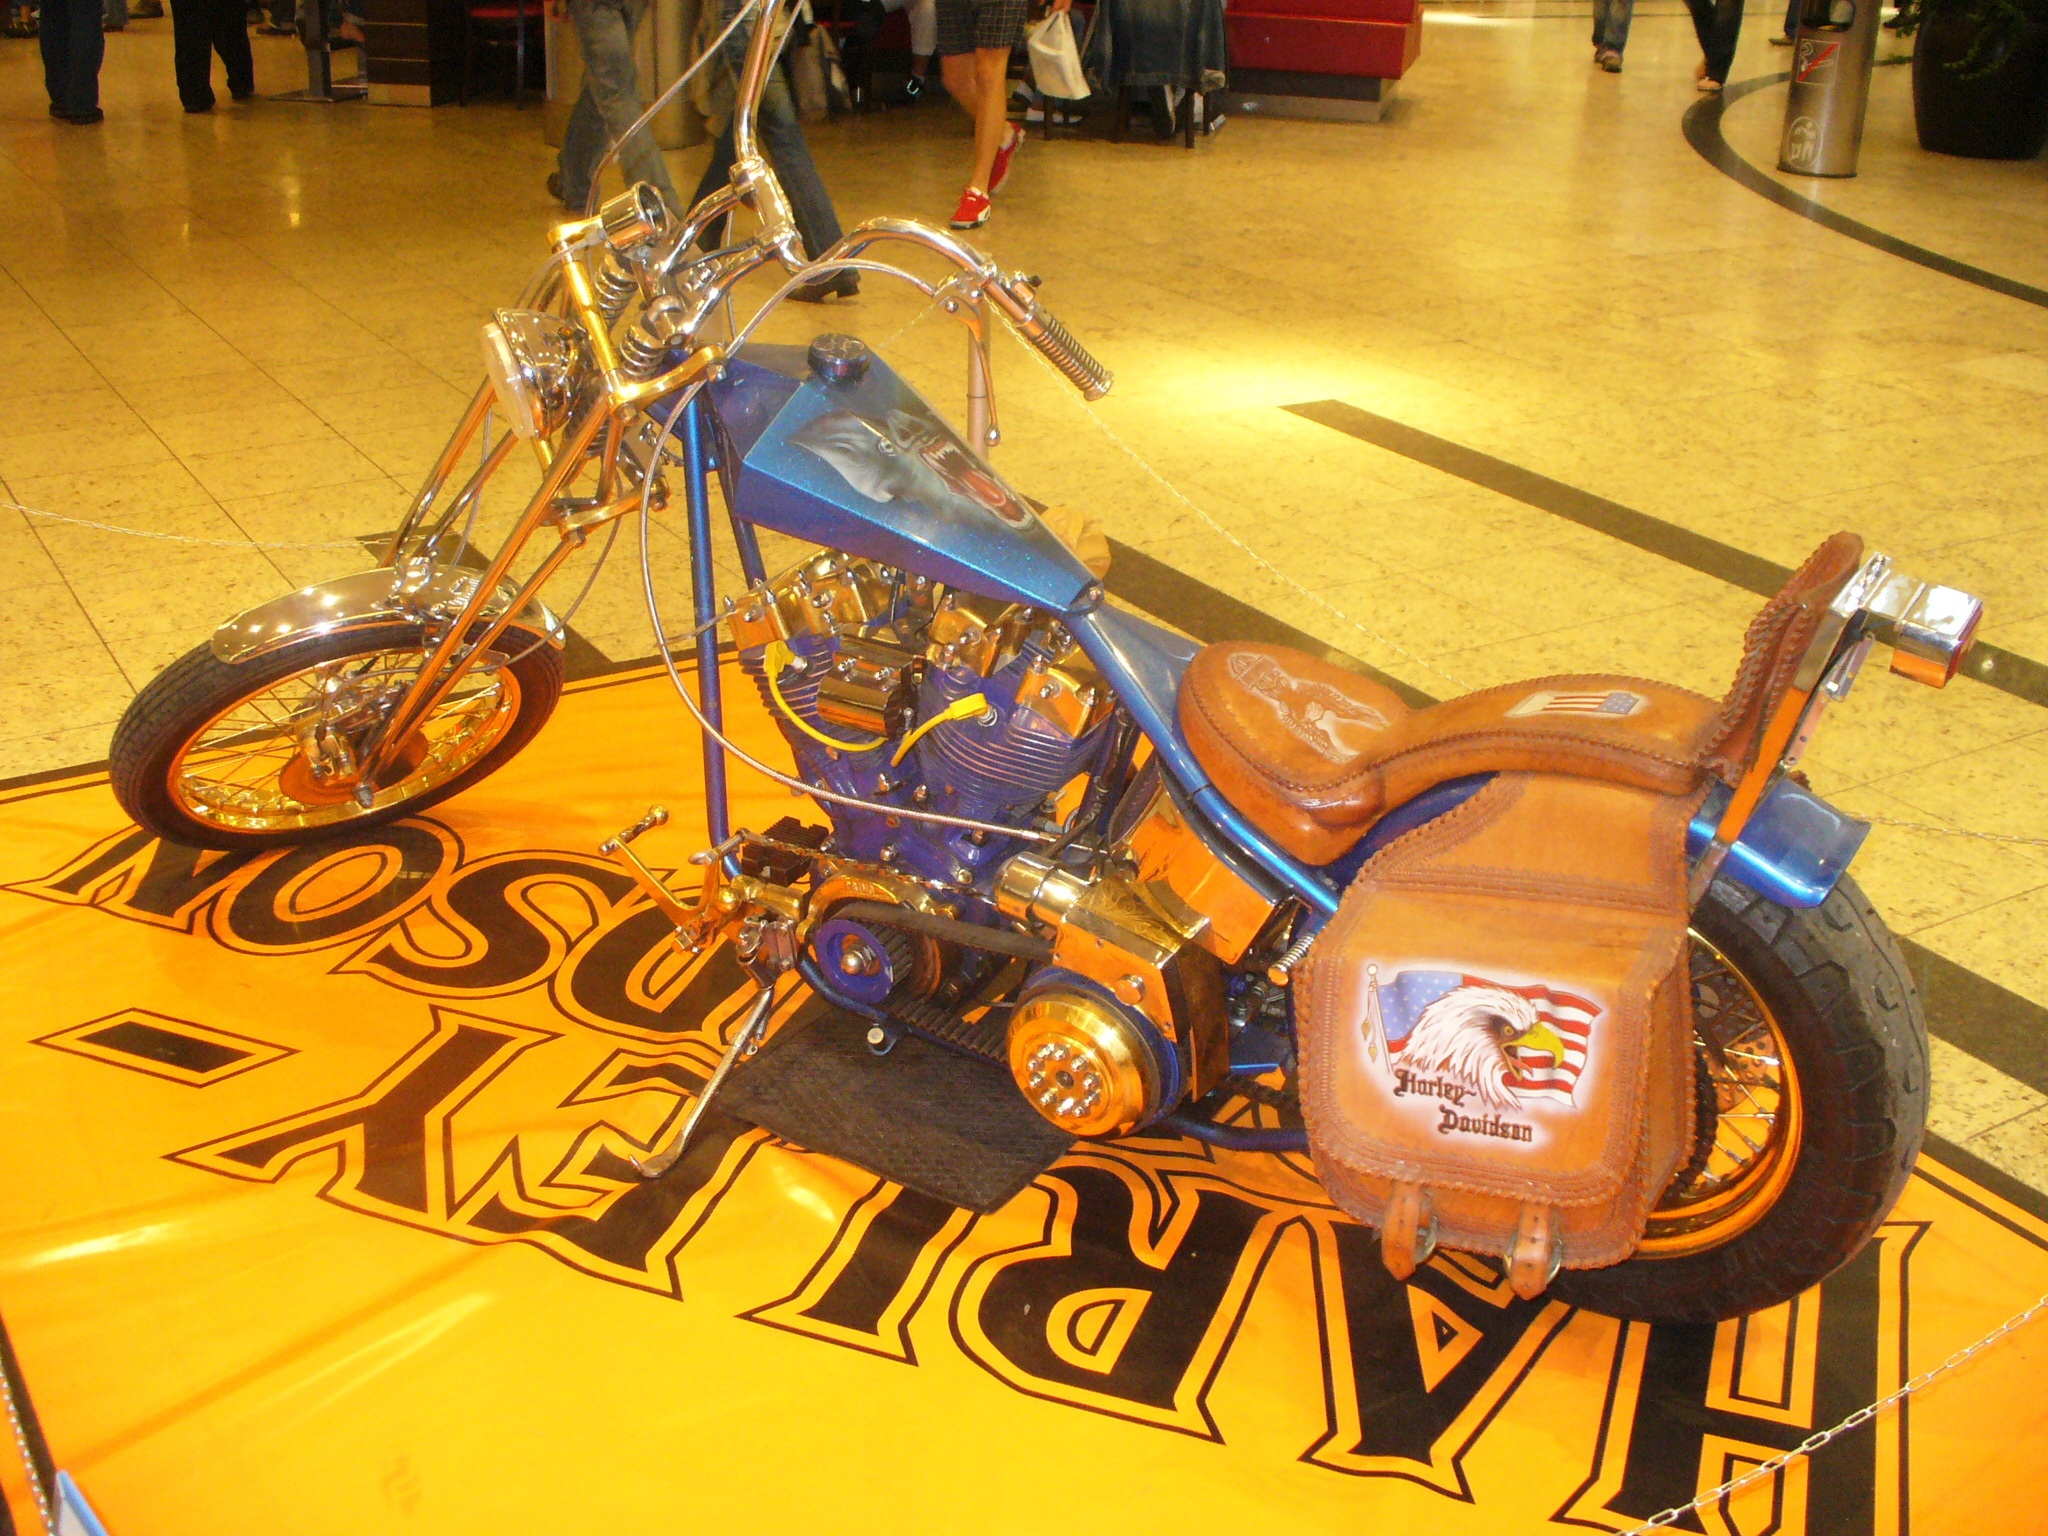
vehicle, motorcycle, davidson, harley davidson